Orchestre de l'Opéra national de Paris

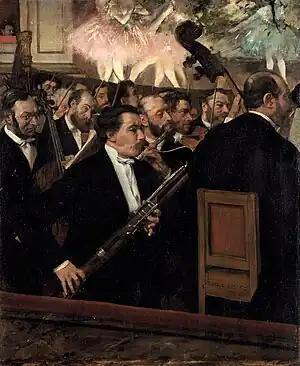
"L'Orchestre de l'Opéra" (1868–69), Edgar Degas, Musée d'Orsay, Paris

The Orchestre de l'Opéra national de Paris is a French Symphonic Orchestra dating from 1672. Since the opening of the Opéra Bastille in 1989, the orchestra has also been called the "Orchestre de l'Opéra Bastille".